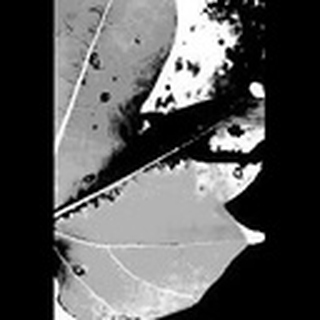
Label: cotton_bacterial_blight